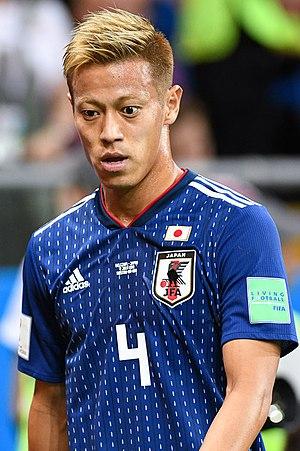
Keisuke Honda, né le 13 juin 1986 à Settsu est un footballeur international japonais qui évolue au poste de milieu de terrain au Botafogo. Il est par ailleurs l'actuel sélectionneur du Cambodge.